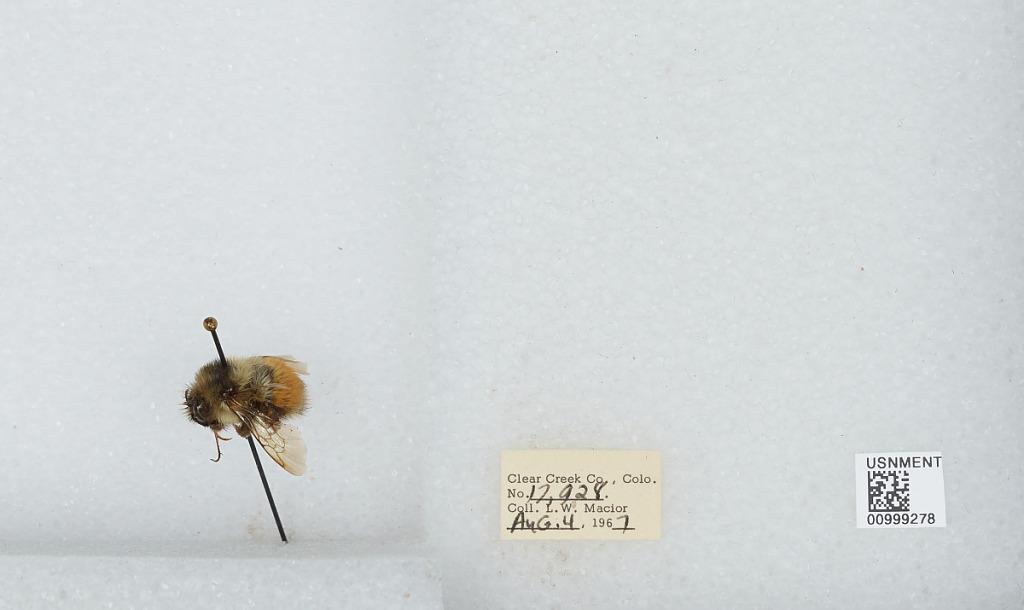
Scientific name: Bombus (Pyrobombus) melanopygus Nylander
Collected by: L. Macior
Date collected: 1967-8-4
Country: United States
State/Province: Colorado
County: Clear Creek
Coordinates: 39.6958, -105.725